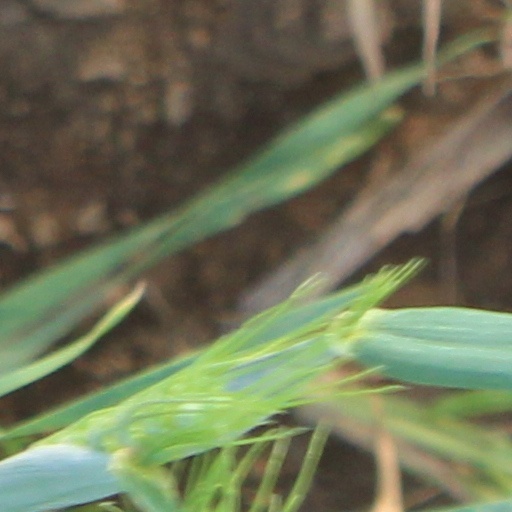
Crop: wheat